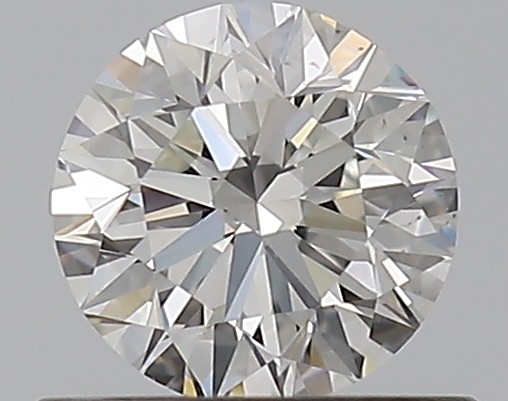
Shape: round
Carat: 0.5
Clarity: VS2
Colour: H
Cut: EX
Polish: EX
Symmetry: VG
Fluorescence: N
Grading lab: GIA
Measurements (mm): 4.99 x 5.06 x 3.16